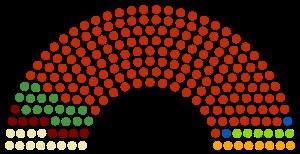
La XIIᵉ législature tunisienne est une législature ouverte le 11 novembre 2009 et close le 9 février 2011 en vertu d'une loi votée par la Chambre des députés et la Chambre des conseillers à la suite de la révolution de 2011.